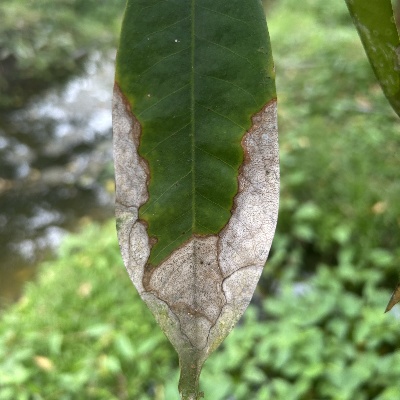
Label: Leaf_Colletotrichum